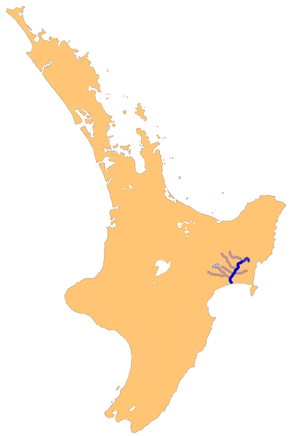
Le fleuve Wairoa est un cours d’eau de la région de Hawke's Bay dans l’Île du Nord de la Nouvelle-Zélande.